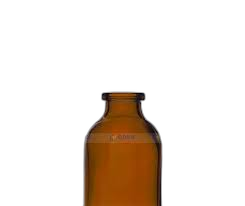
Waste category: glass